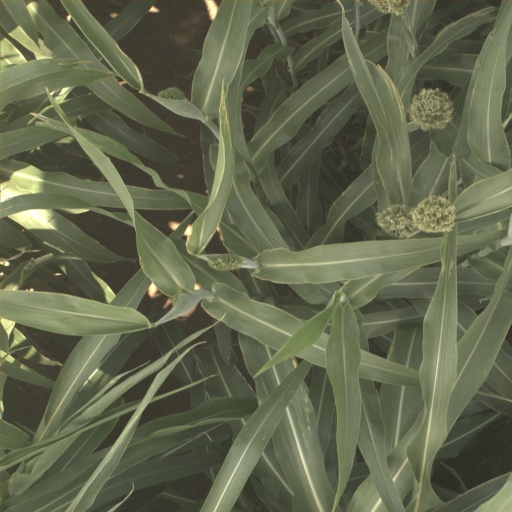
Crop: sorghum